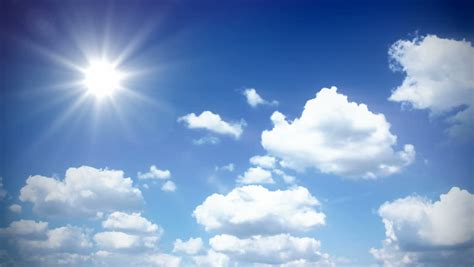
Weather: sun or clear